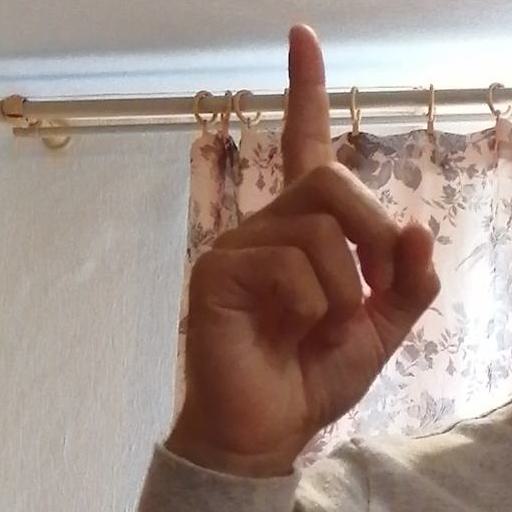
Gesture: one